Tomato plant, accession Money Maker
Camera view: bottom (45 deg); turntable rotation: 0 degrees
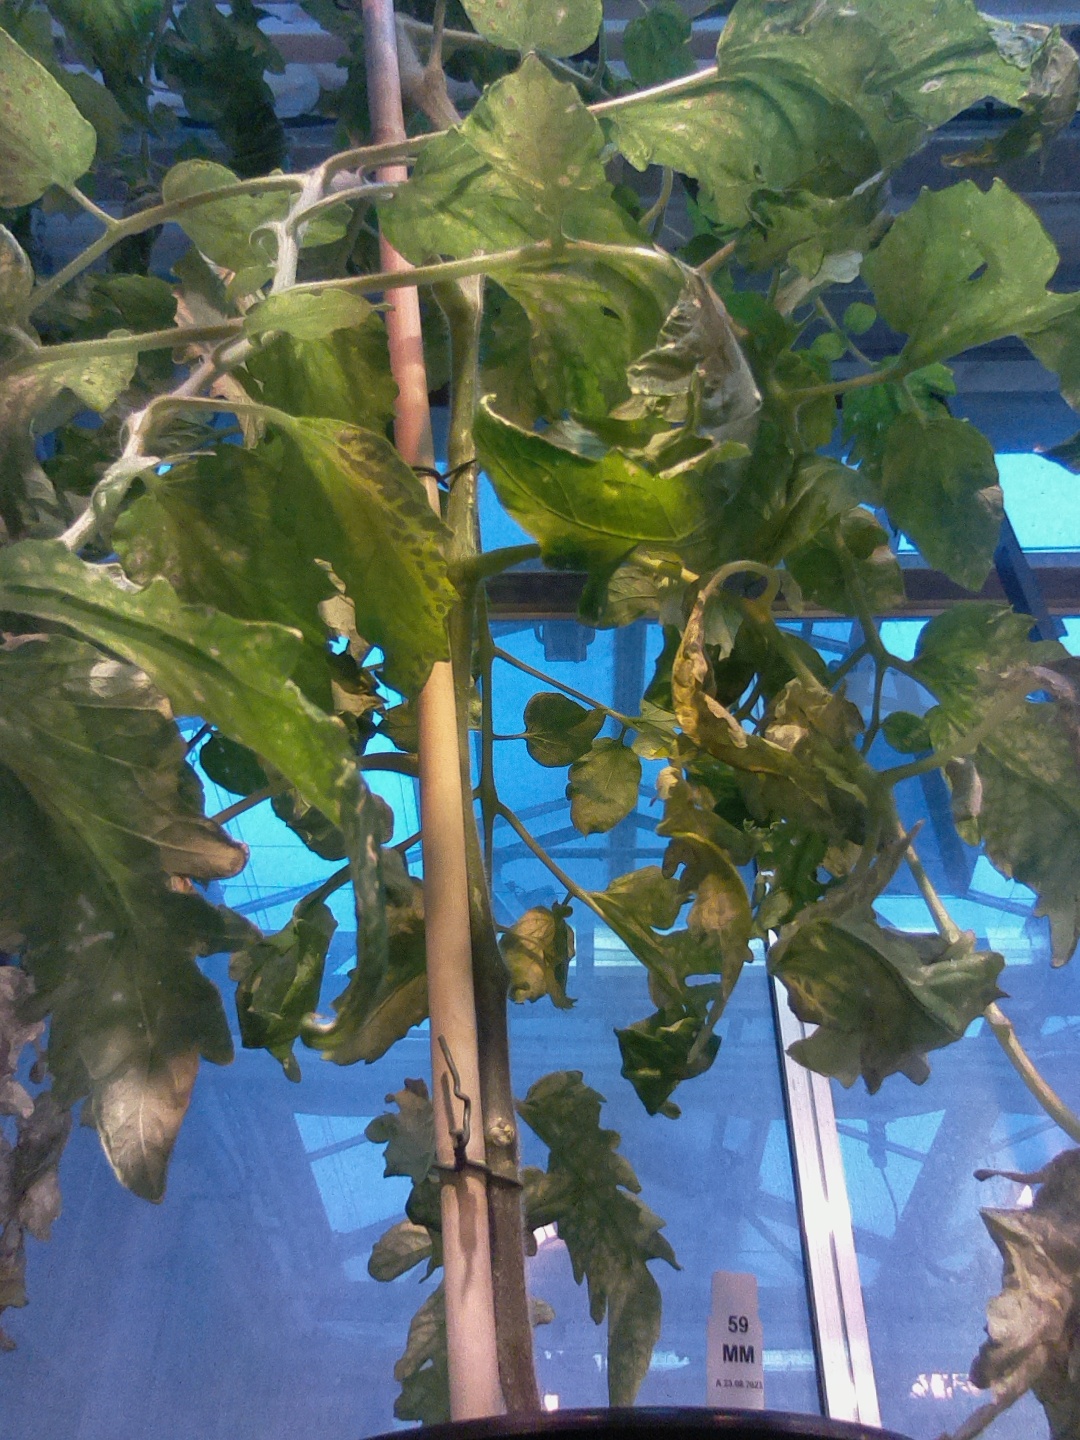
BBCH growth stage 72: 20%-30% of final fruit size